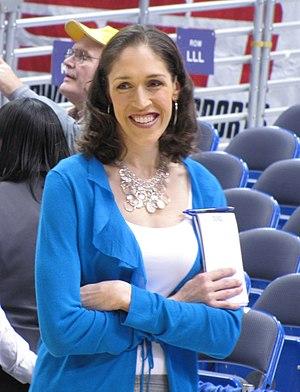
Rebecca Lobo, née le 6 octobre 1973 à Hartford, Connecticut, est une joueuse américaine de basket-ball, évoluant au poste de pivot. Après sa carrière sportive, elle a entamé une carrière de consultante sur le basket-ball à la télévision.